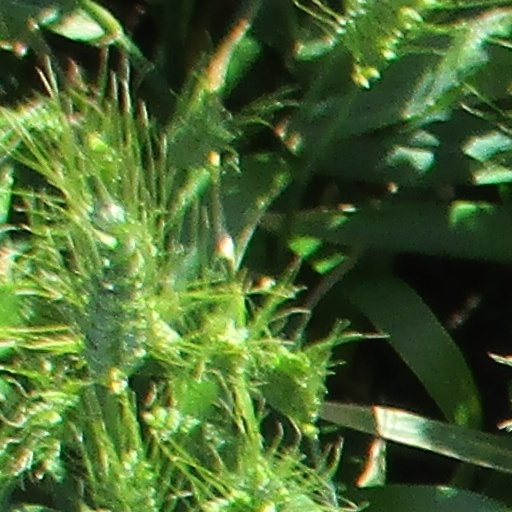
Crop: wheat